New Haven Line

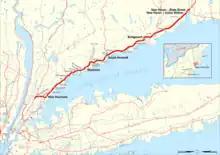

The New Haven Line is a commuter rail line operated by the Metro-North Railroad in the U.S. states of New York and Connecticut. Running from New Haven, Connecticut, to New York City, the New Haven Line joins the Harlem Line in Mount Vernon, New York, and continues south to Grand Central Terminal in Manhattan. The New Haven Line carries 125,000 passengers every weekday and 39 million passengers a year. The busiest intermediate station is , with 8.4 million passengers, or 21% of the line's ridership.